Lars Stindl

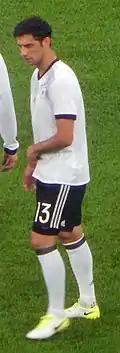
Stindl during the 2017 Confederations Cup final

Stindl was first called up to the senior national team in 2017, for the friendly against Denmark on 6 June 2017, for the 2018 World Cup qualification match against San Marino on 10 June 2017 and for the 2017 Confederations Cup to be held from 17 June to 2 July 2017.